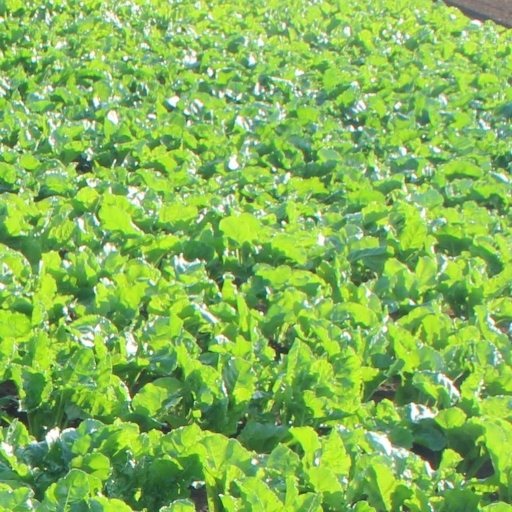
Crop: sugar beet